Leyte (province)

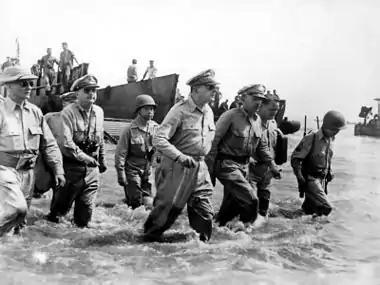
When Americans stormed ashore at Leyte, it fulfilled the promise to return made by Gen. Douglas MacArthur in the days following the fall of the Philippines to the Japanese in 1942.

The Battle of Leyte Gulf took place in the seas surrounding this island from October 23 to 26, 1944. It was the largest naval battle in modern history, when at least 212 Allied ships clashed with the remnants of the Imperial Japanese Navy, some 60 ships, including the super battleships Yamato and Musashi.